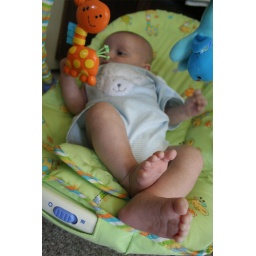
Jack in the green bouncy chair